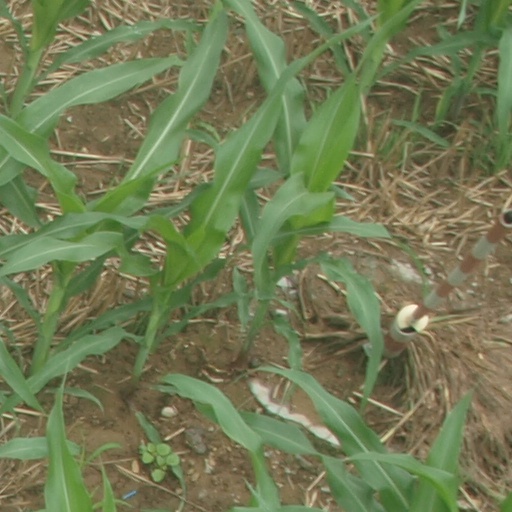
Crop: maize; corn